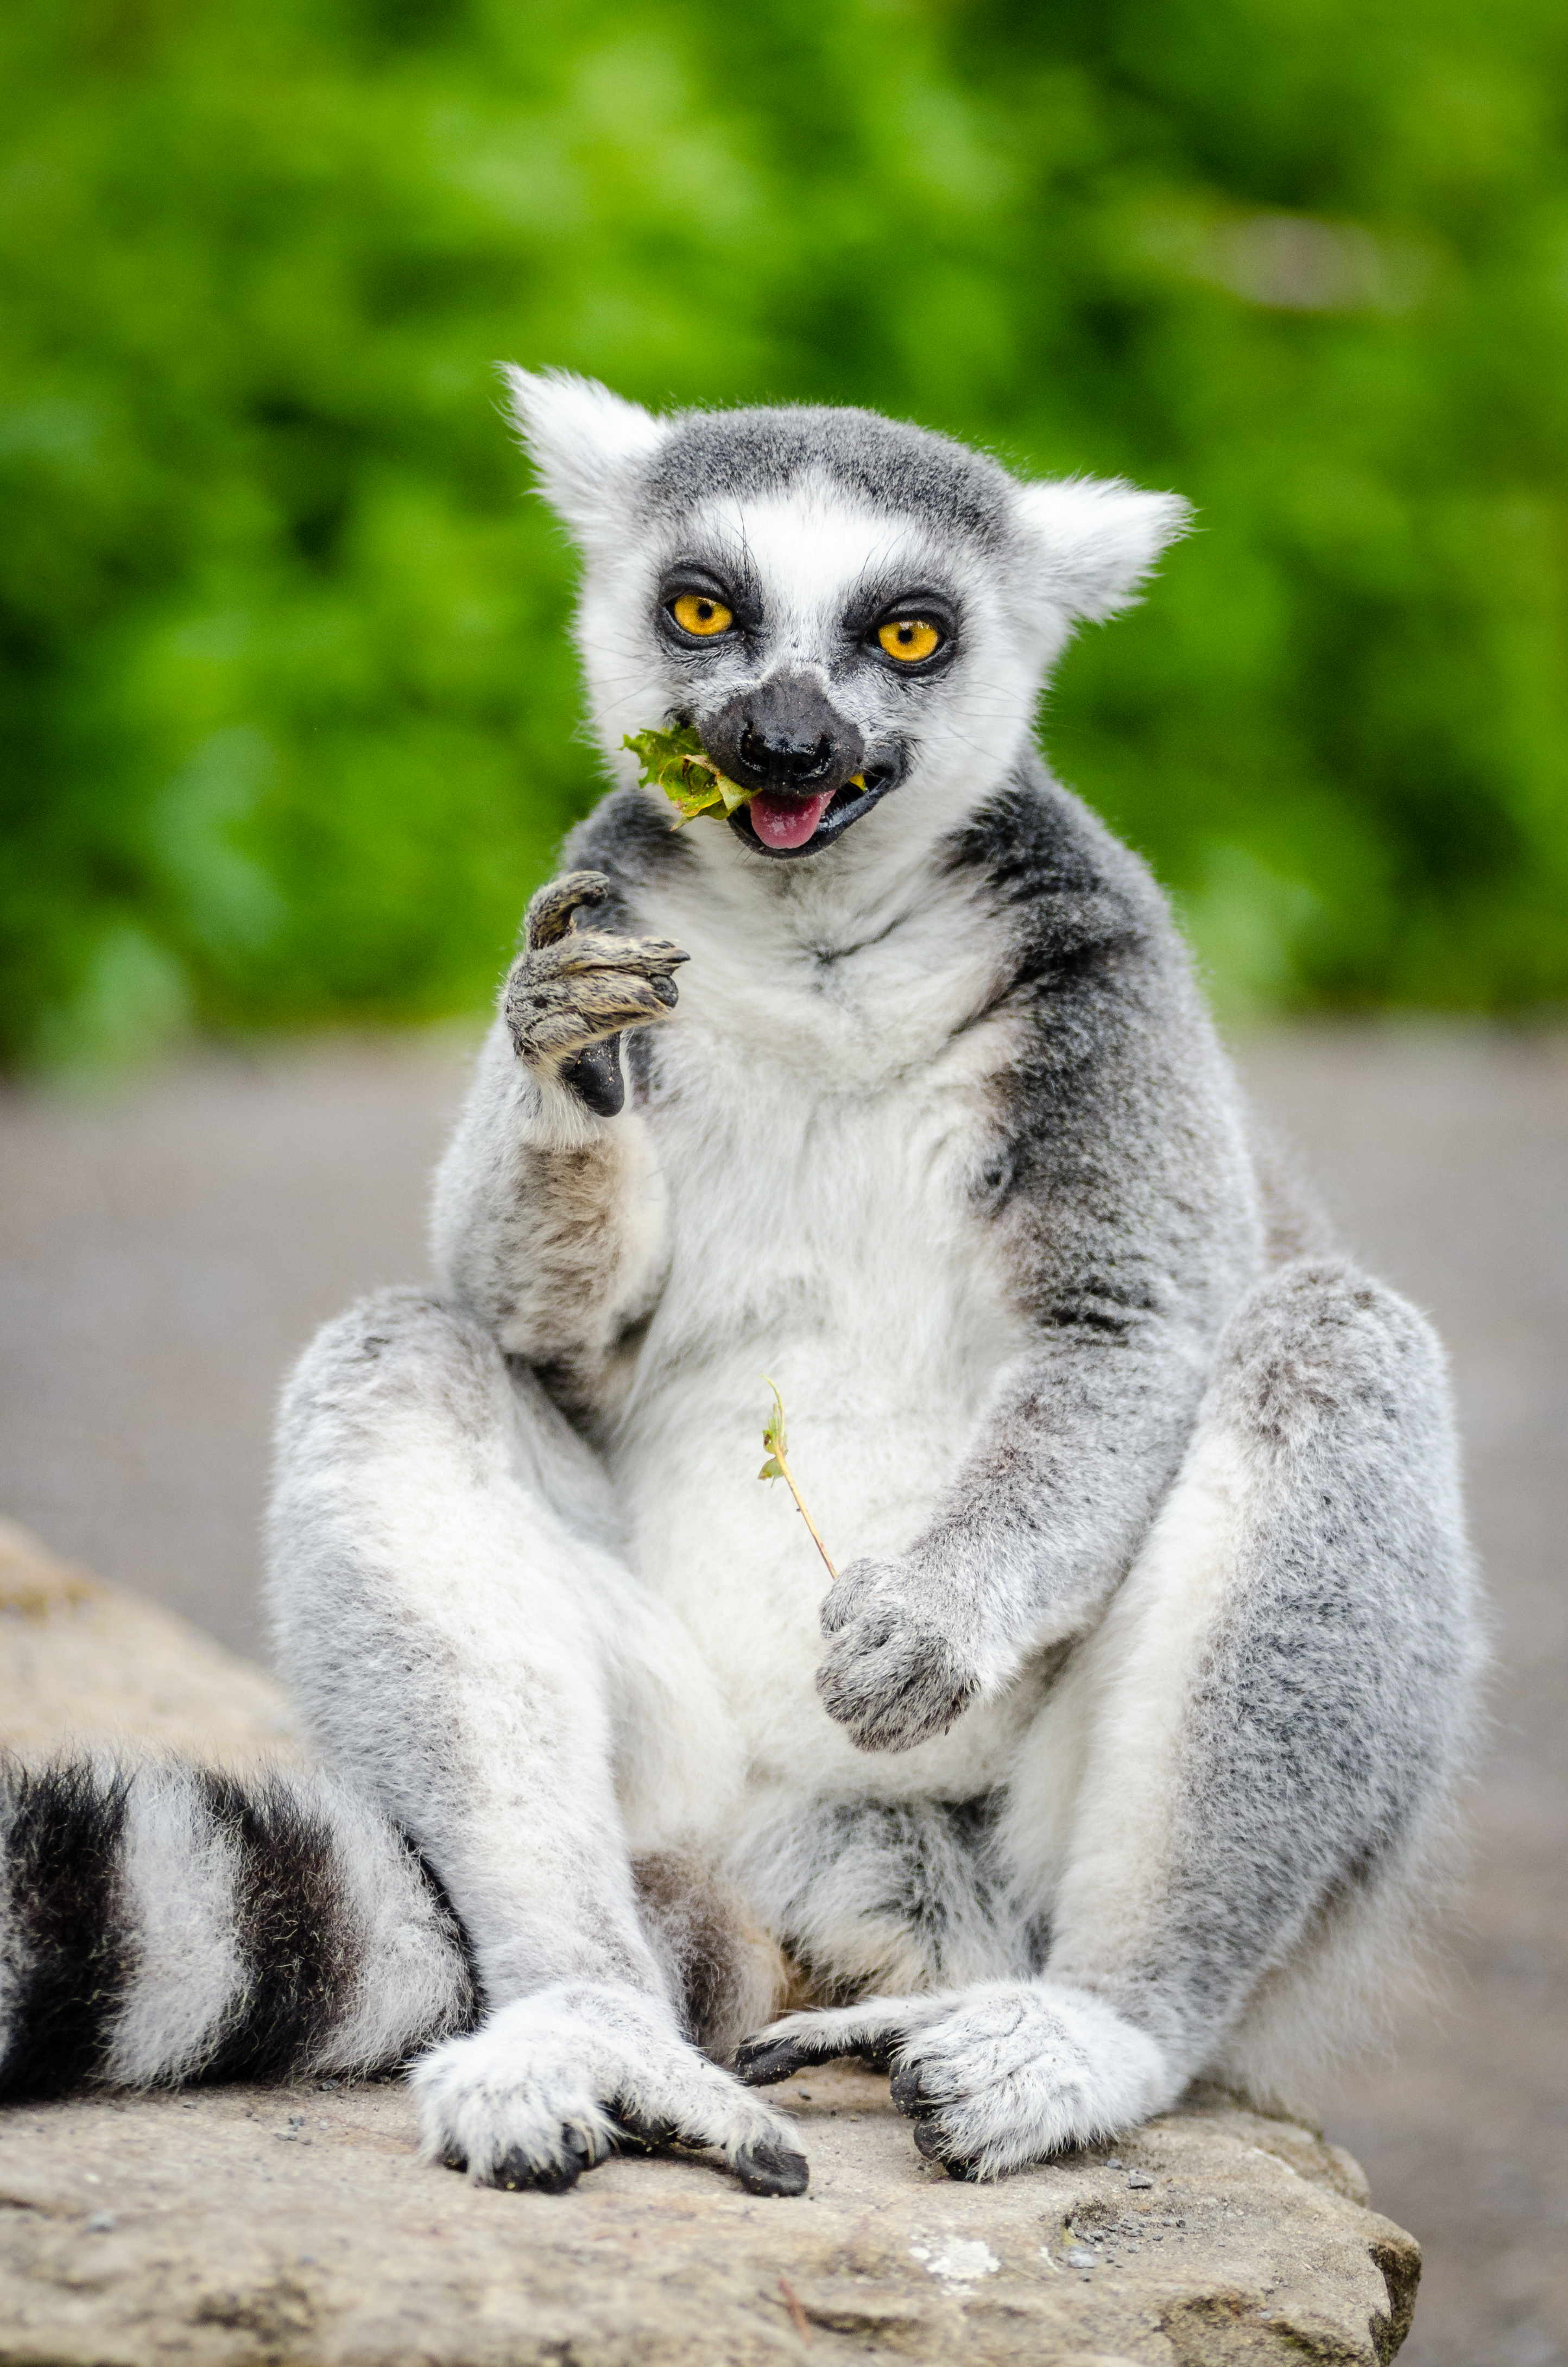
tree, bokeh, ring, feet, animal, cute, wildlife, zoo, fur, mammal, nikon, fauna, primate, eyes, hands, animals, madagascar, vertebrate, tier, ss, fell, augen, grn, baum, adorable, lemur, d7000, niedlich, tailed, catta, katta, tierpart, hnde, fse, madagaskar, marsupial